Malta declaration (International Intersex Forum)

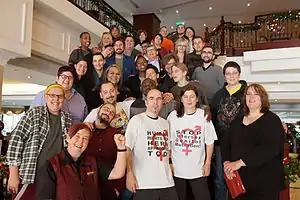
Participants at the Third International Intersex Forum where the Malta declaration was made, December 2013

The Malta declaration is the statement of the Third International Intersex Forum, which took place in Valletta, Malta, in 2013. The event was supported by the ILGA and ILGA-Europe and brought together 34 people representing 30 organisations from multiple regions of the world.